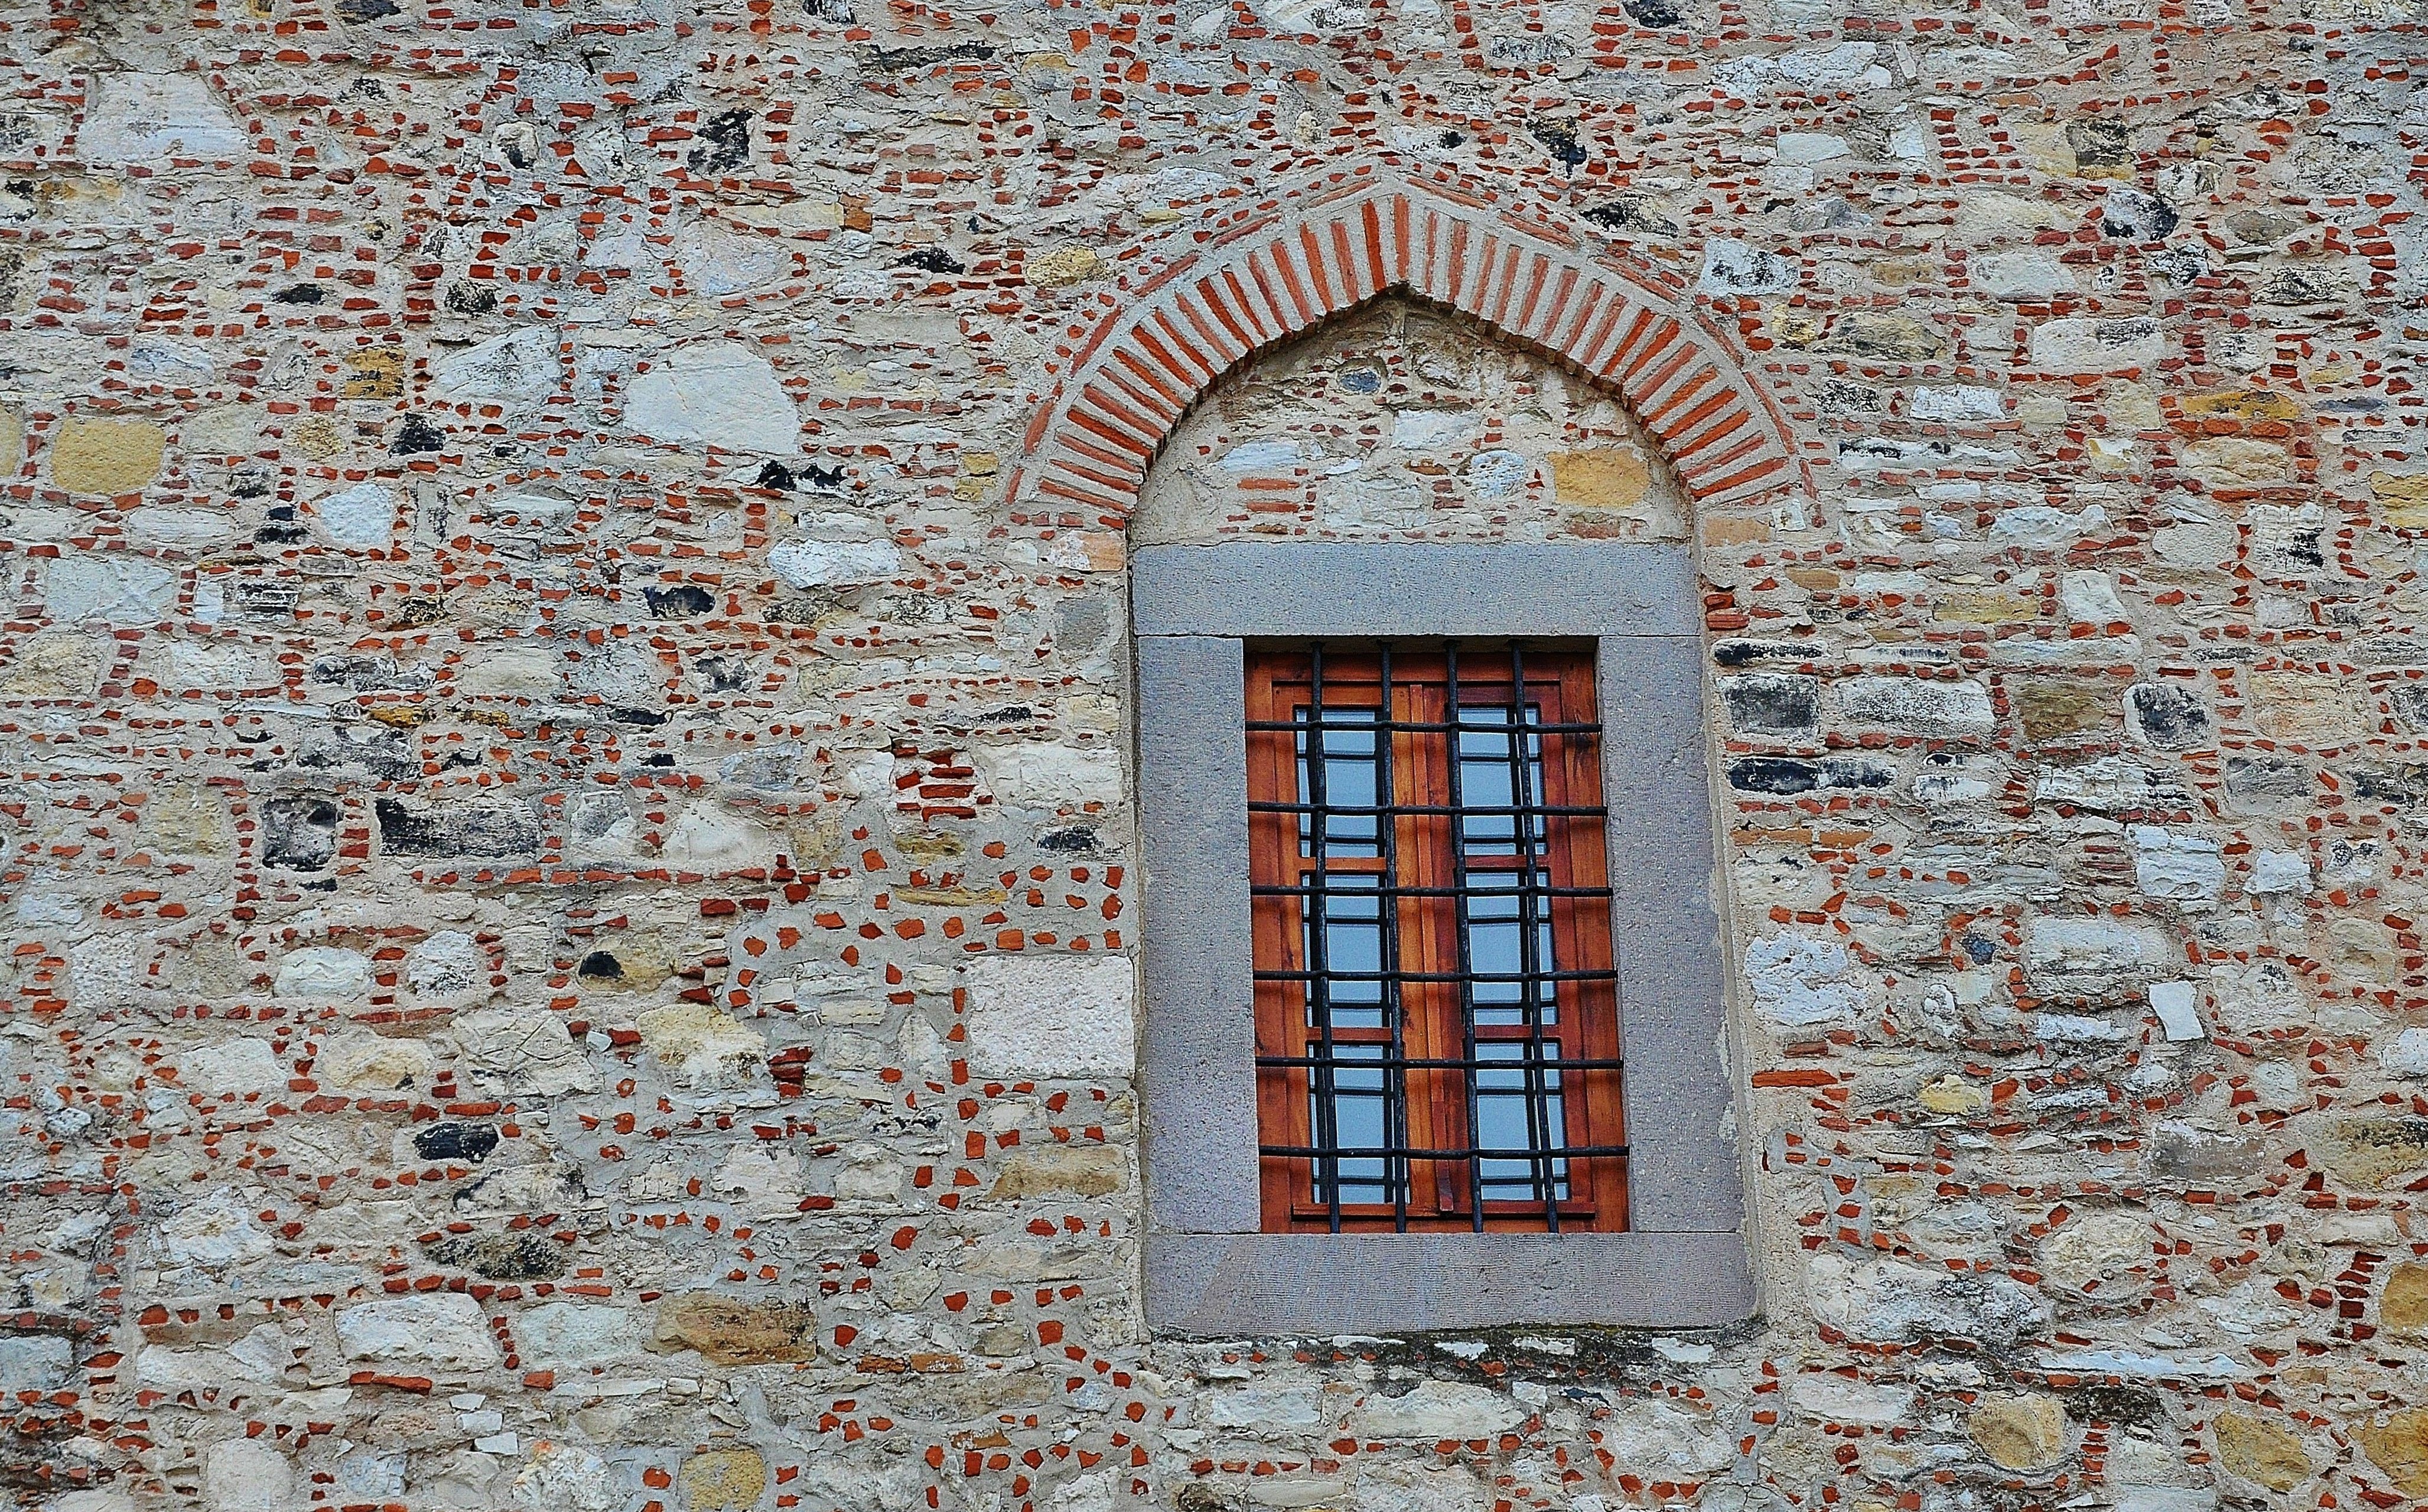
architecture, house, window, building, old, wall, arch, facade, gray, chapel, brick, material, housing, stones, art, brickwork